Romain Schneider

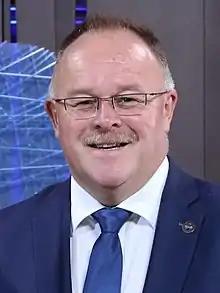
Romain Schneider, 2017

Romain Schneider (born 15 April 1962 in Wiltz) is a Luxembourgish politician for the Luxembourg Socialist Workers' Party (LSAP). He is a member of the national legislature, the Chamber of Deputies, representing the Nord constituency since the 2004 election.